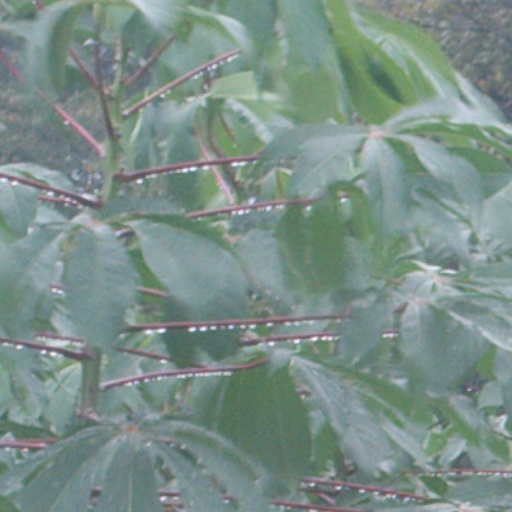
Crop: cassava